Sham Shui Po Park

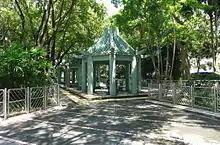
Chinese-style pavilion

Sham Shui Po Park is a park in Sham Shui Po, New Kowloon, Hong Kong. It comprises two physically discontiguous sites on either side of Lai Chi Kok Road. The larger site is more well-known as Sham Shui Po Park. The smaller, located within Lai Kok Estate and originally managed by the Housing Authority, became part of Sham Shui Po Park when it was transferred to the Leisure and Cultural Services Department.